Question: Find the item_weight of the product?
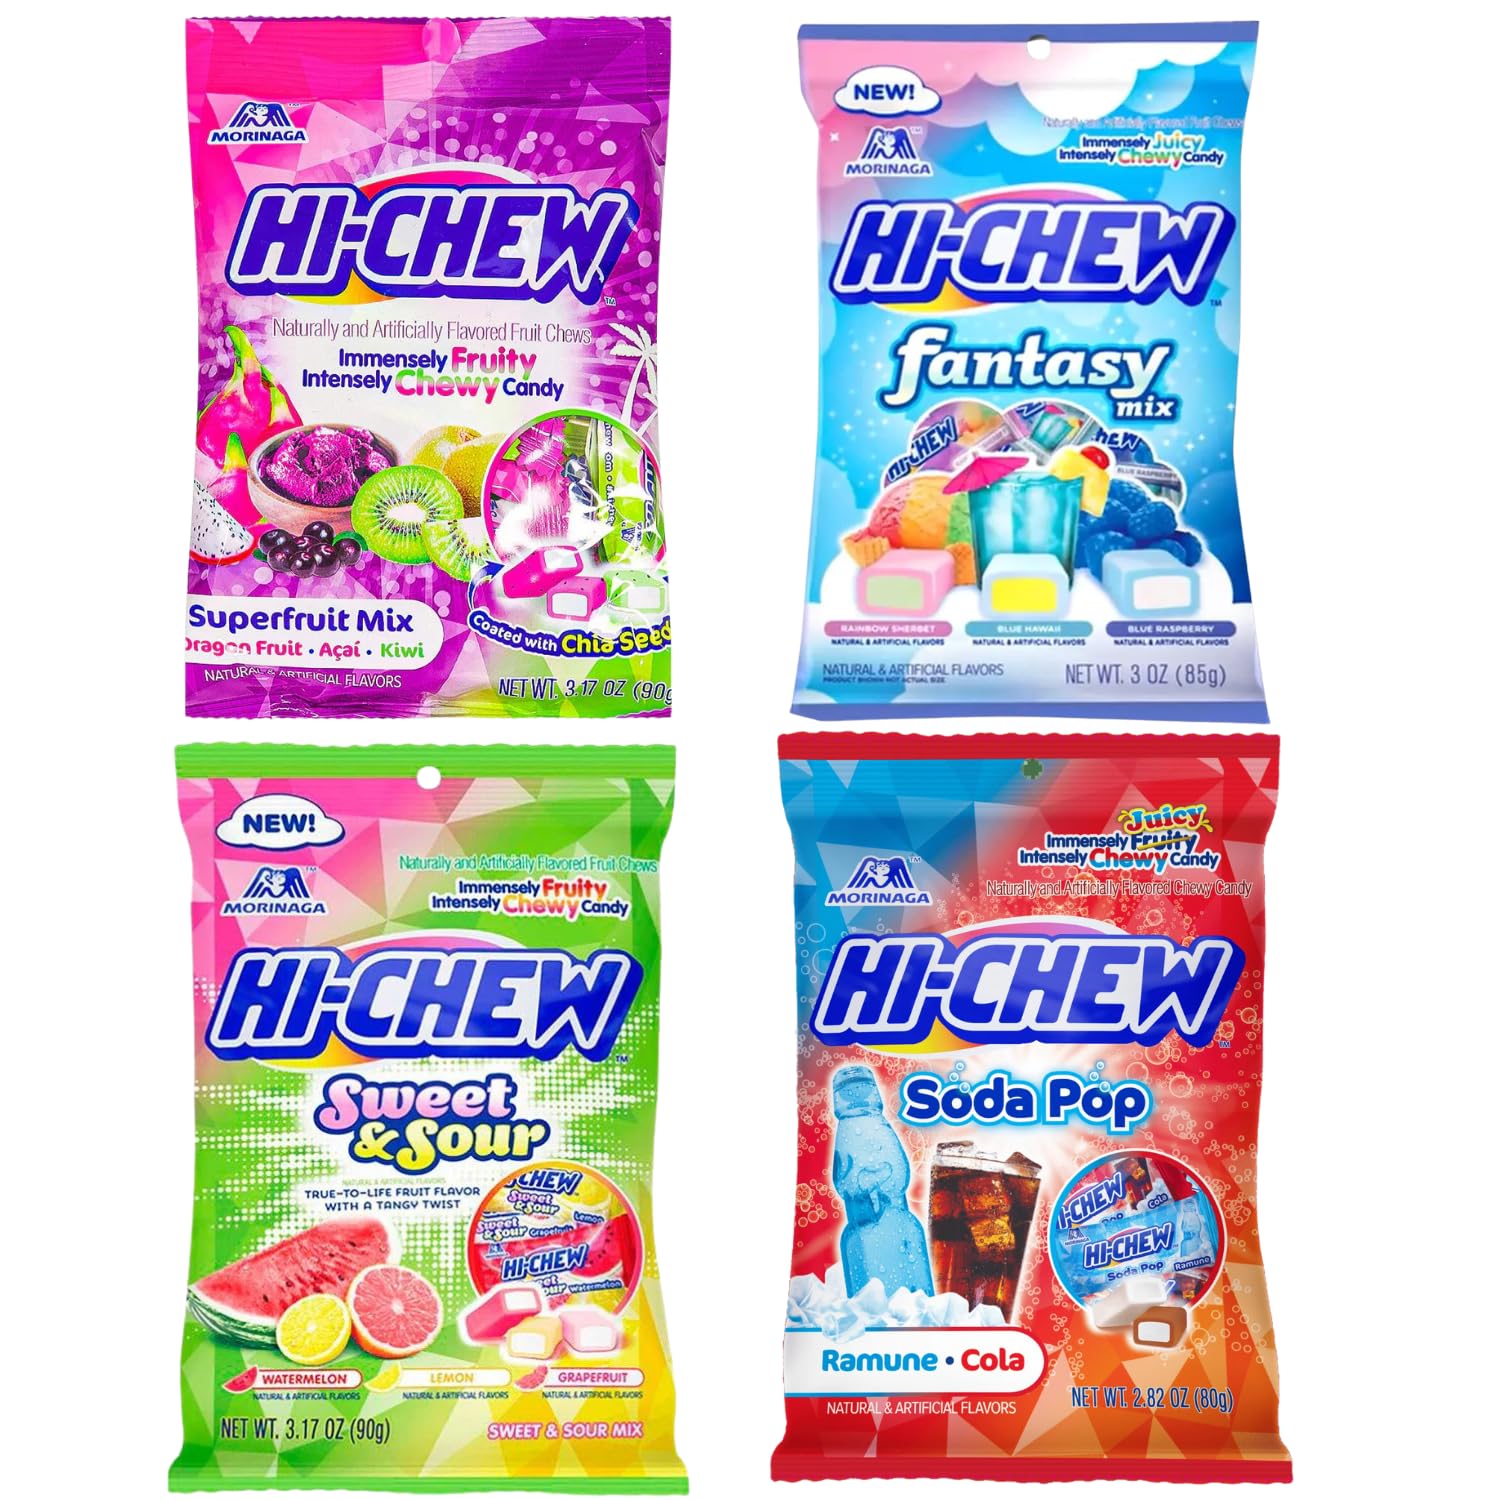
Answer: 90.0 gram